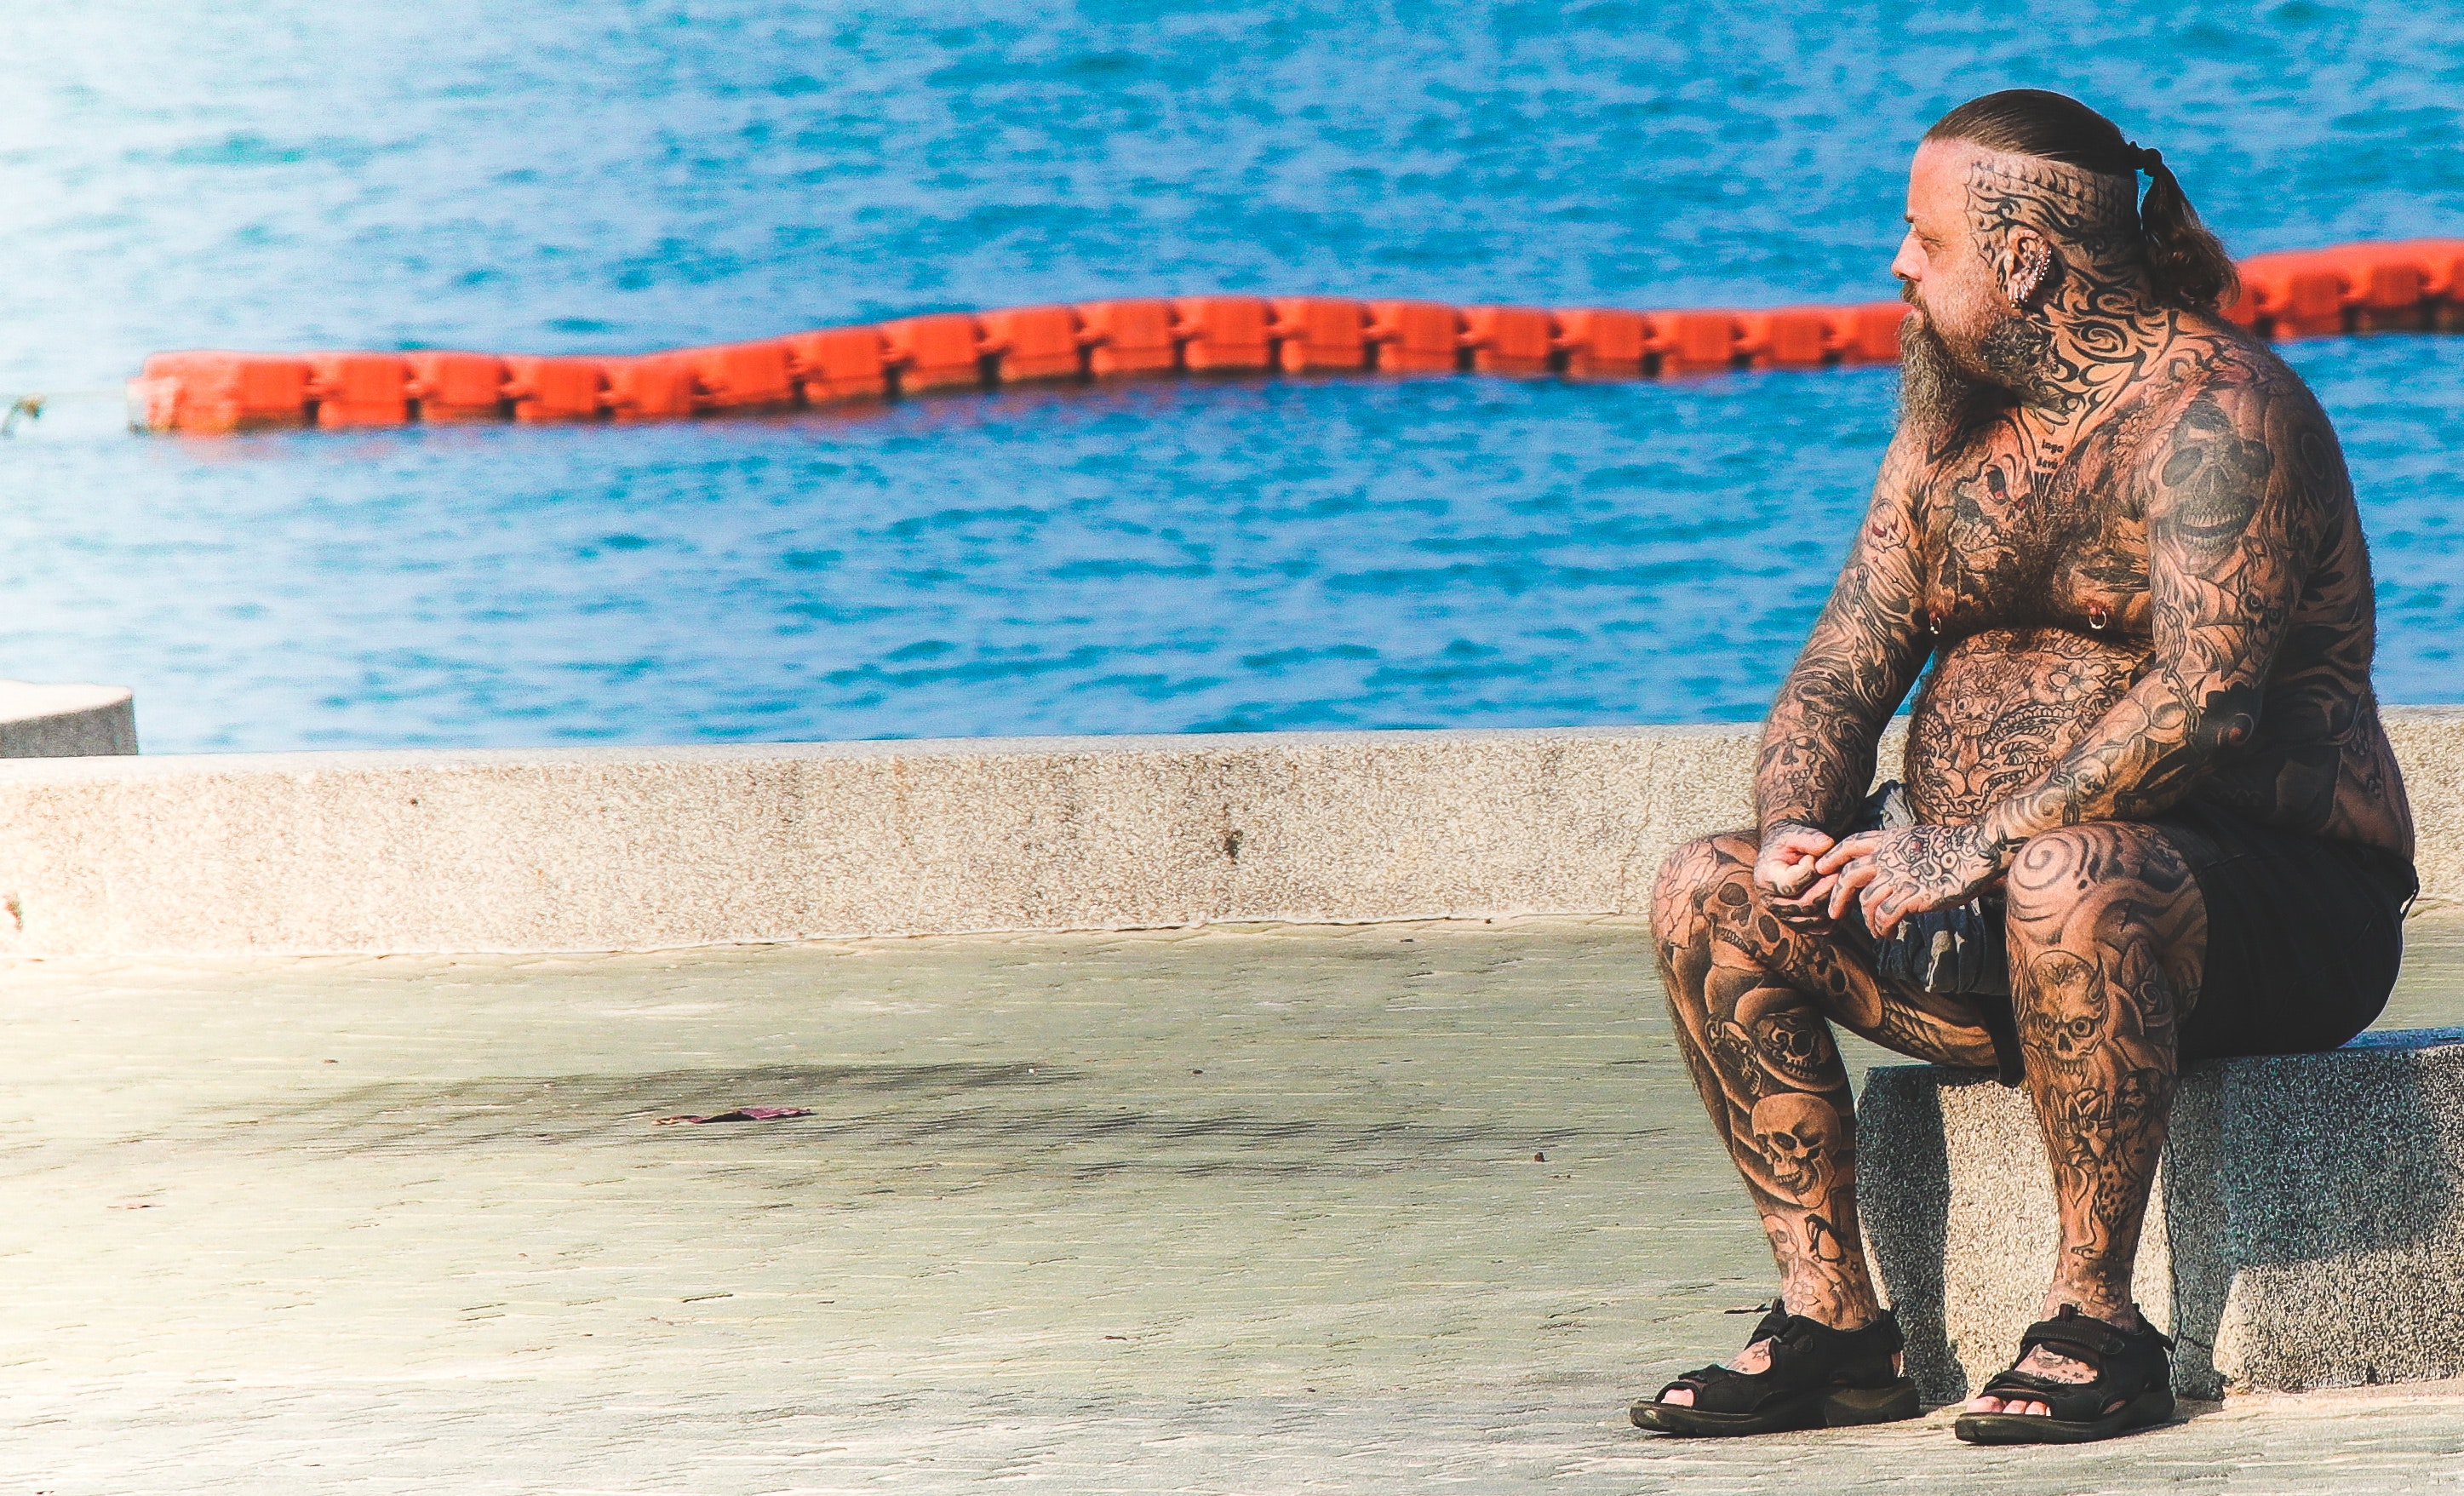
water, Barechested, human, vacation, sea, muscle, beach, leisure, tourism